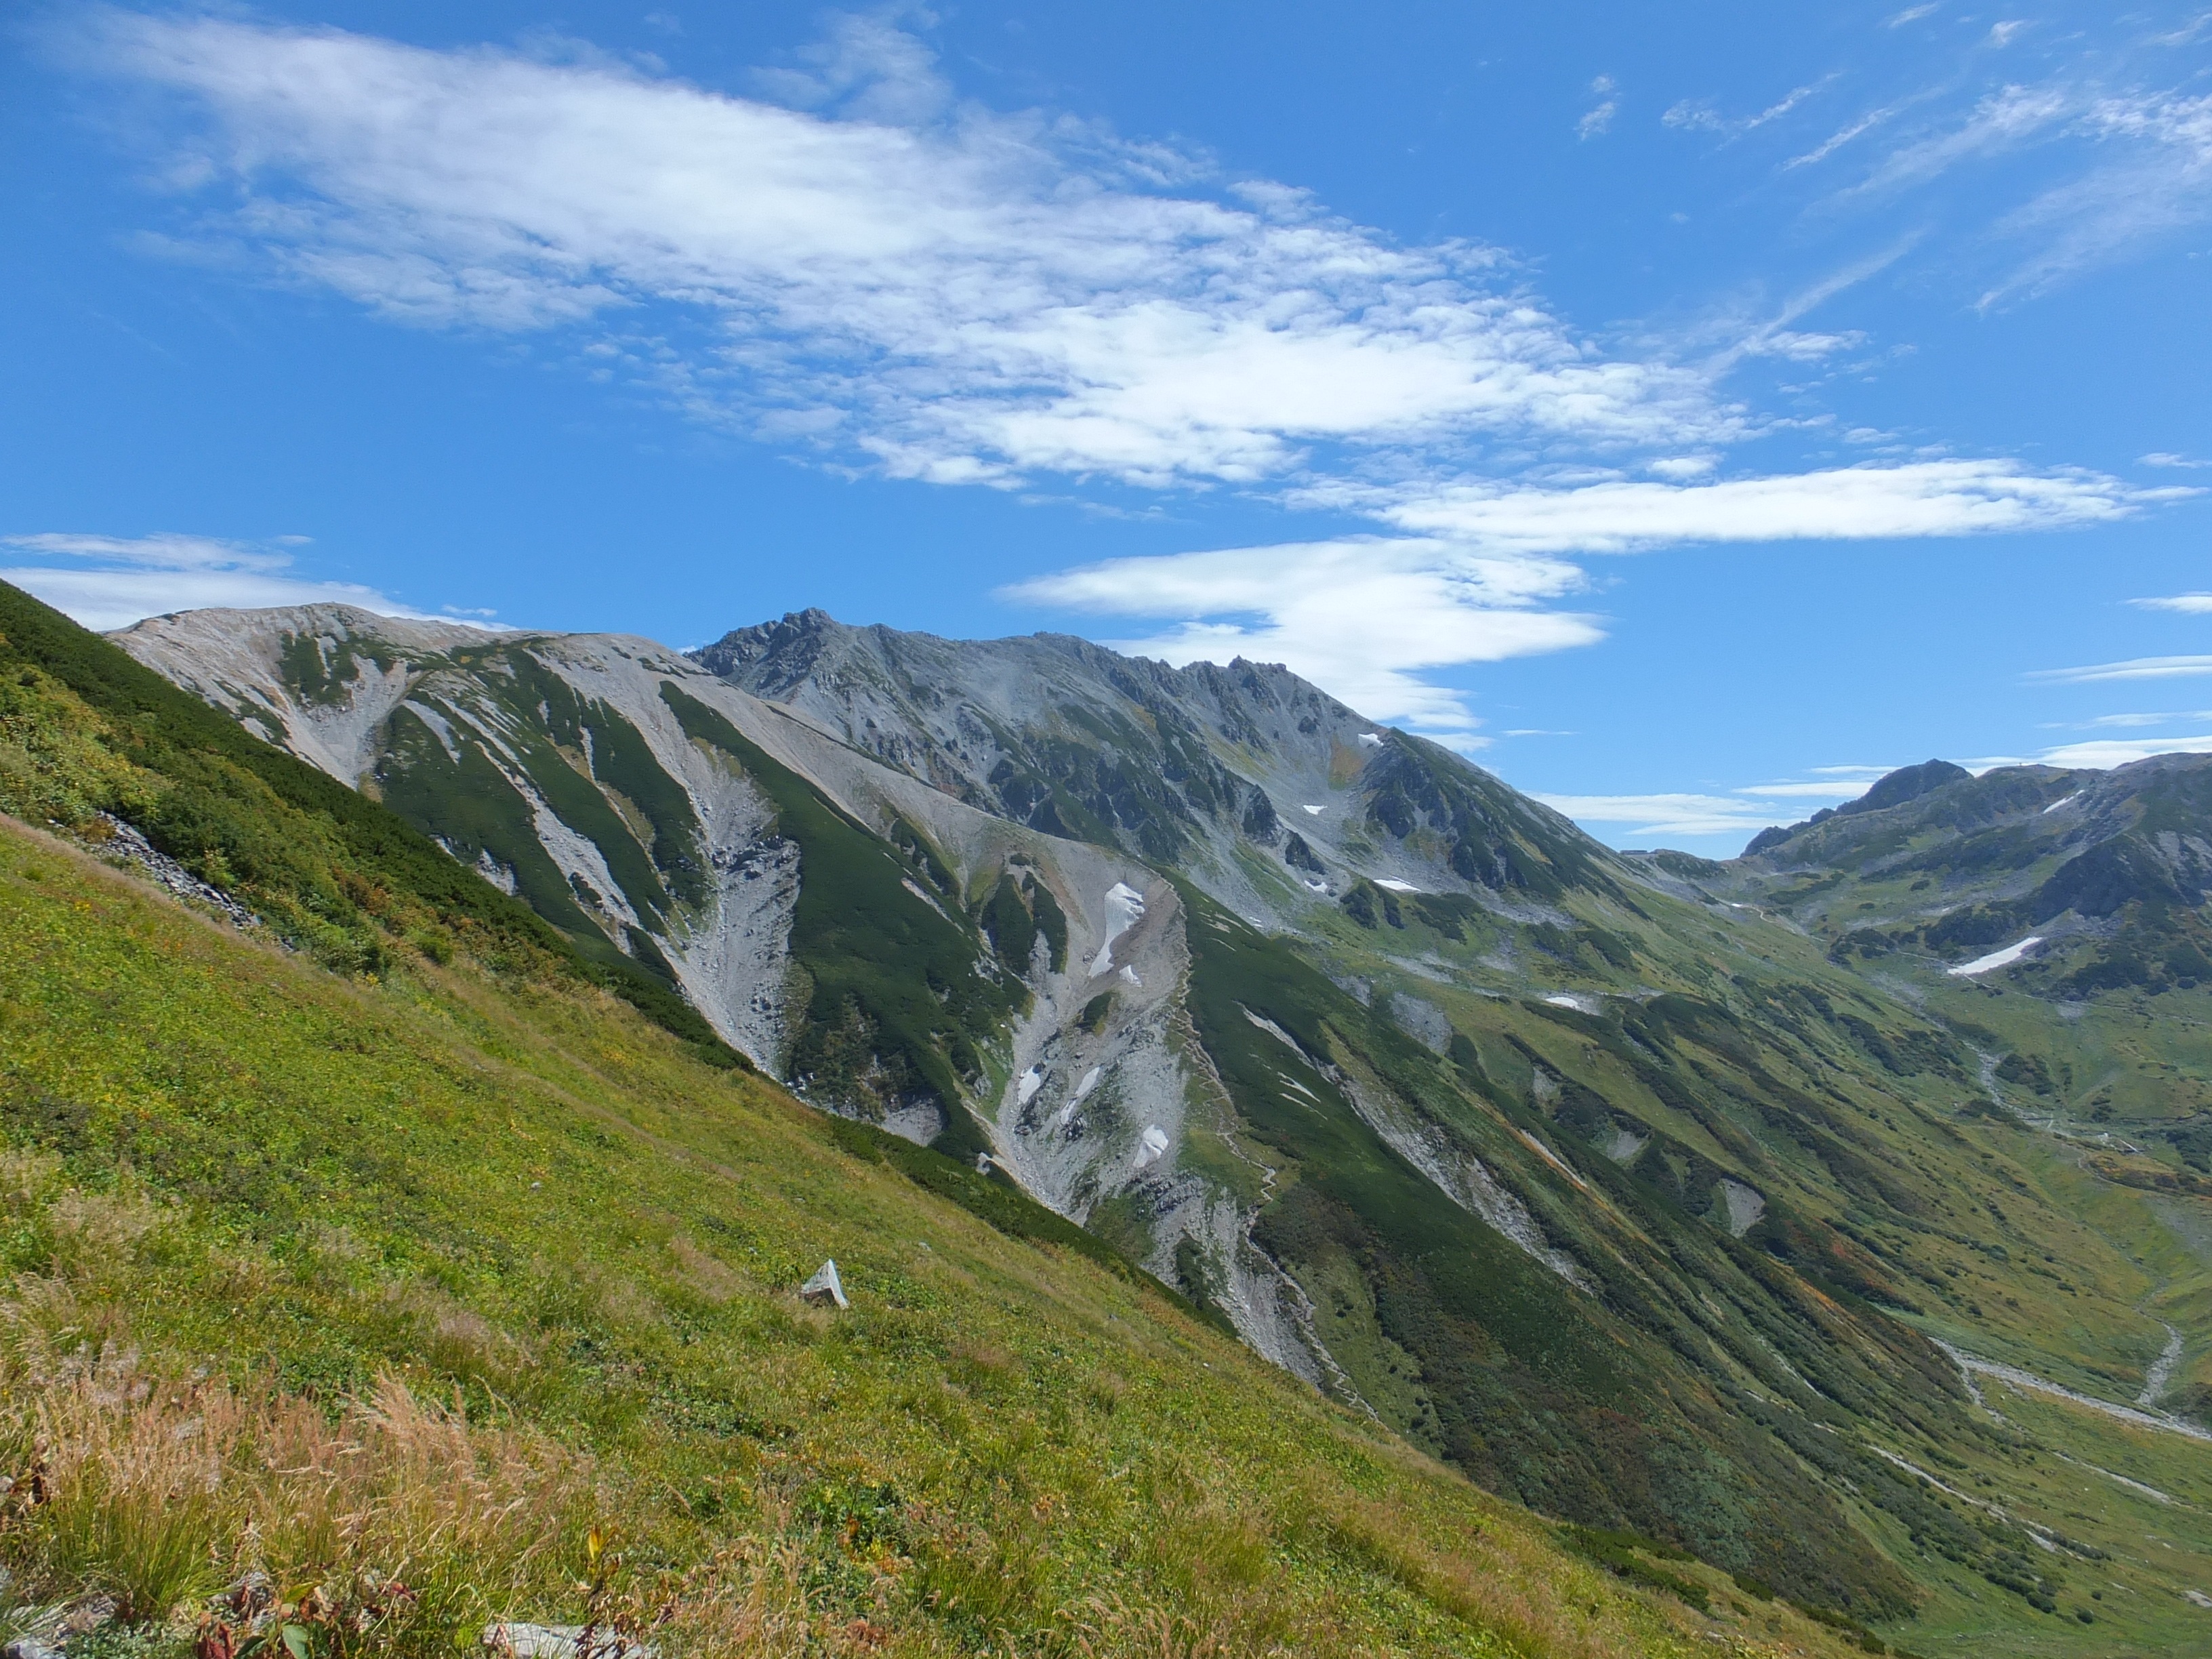
wilderness, walking, mountain, hiking, trail, meadow, hill, adventure, mountain range, mountain climbing, highland, ridge, summit, alps, grassland, plateau, fell, loch, landform, mountain pass, oyama, tateyama, tateyama mountain range, geographical feature, mountainous landforms